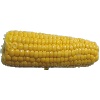
Label: corn